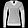
Label: Pullover